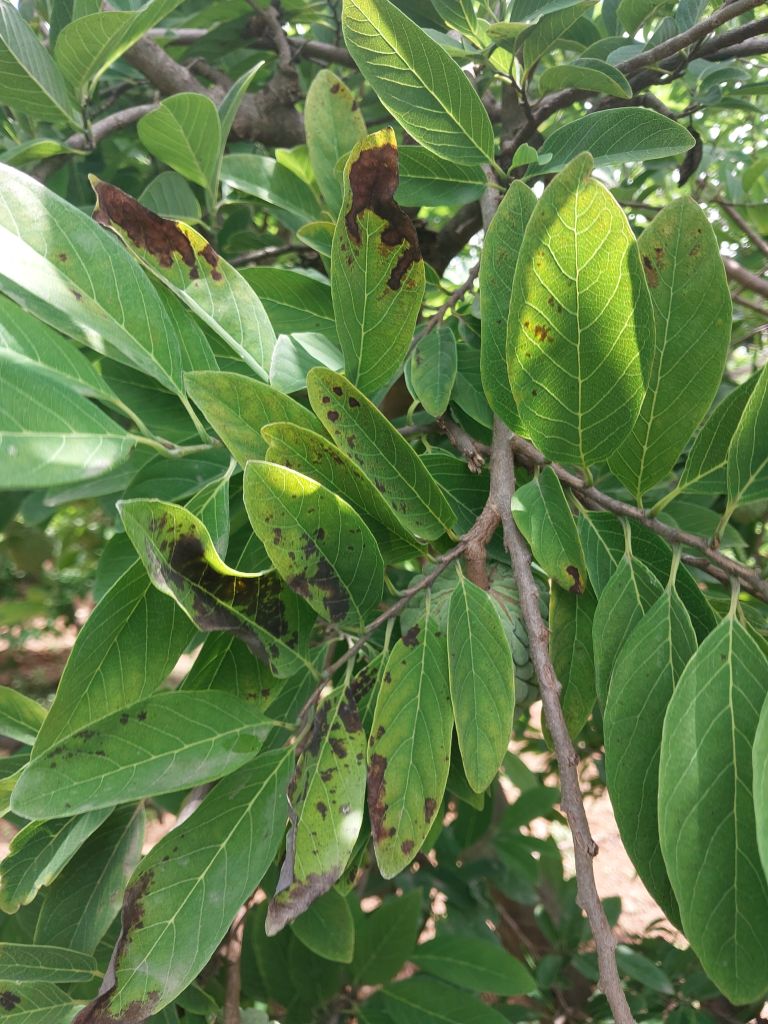
Disease label: Leaf spot on Leaves